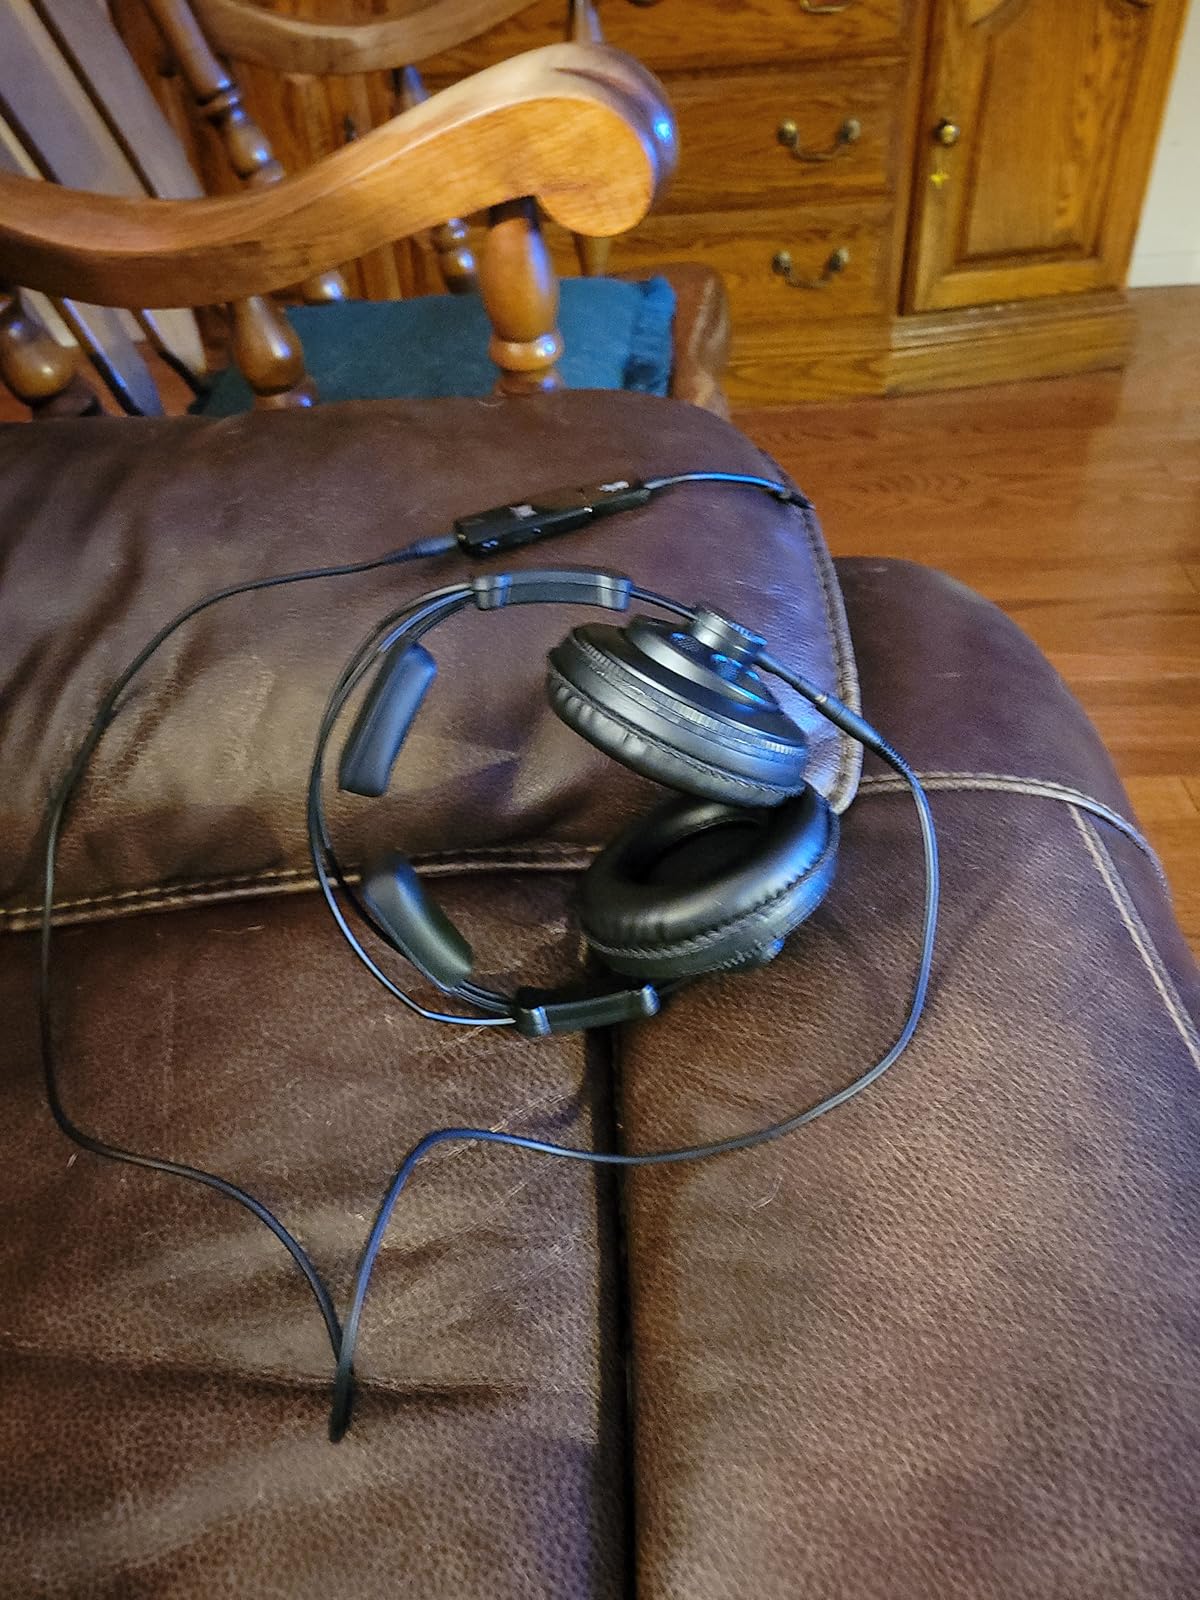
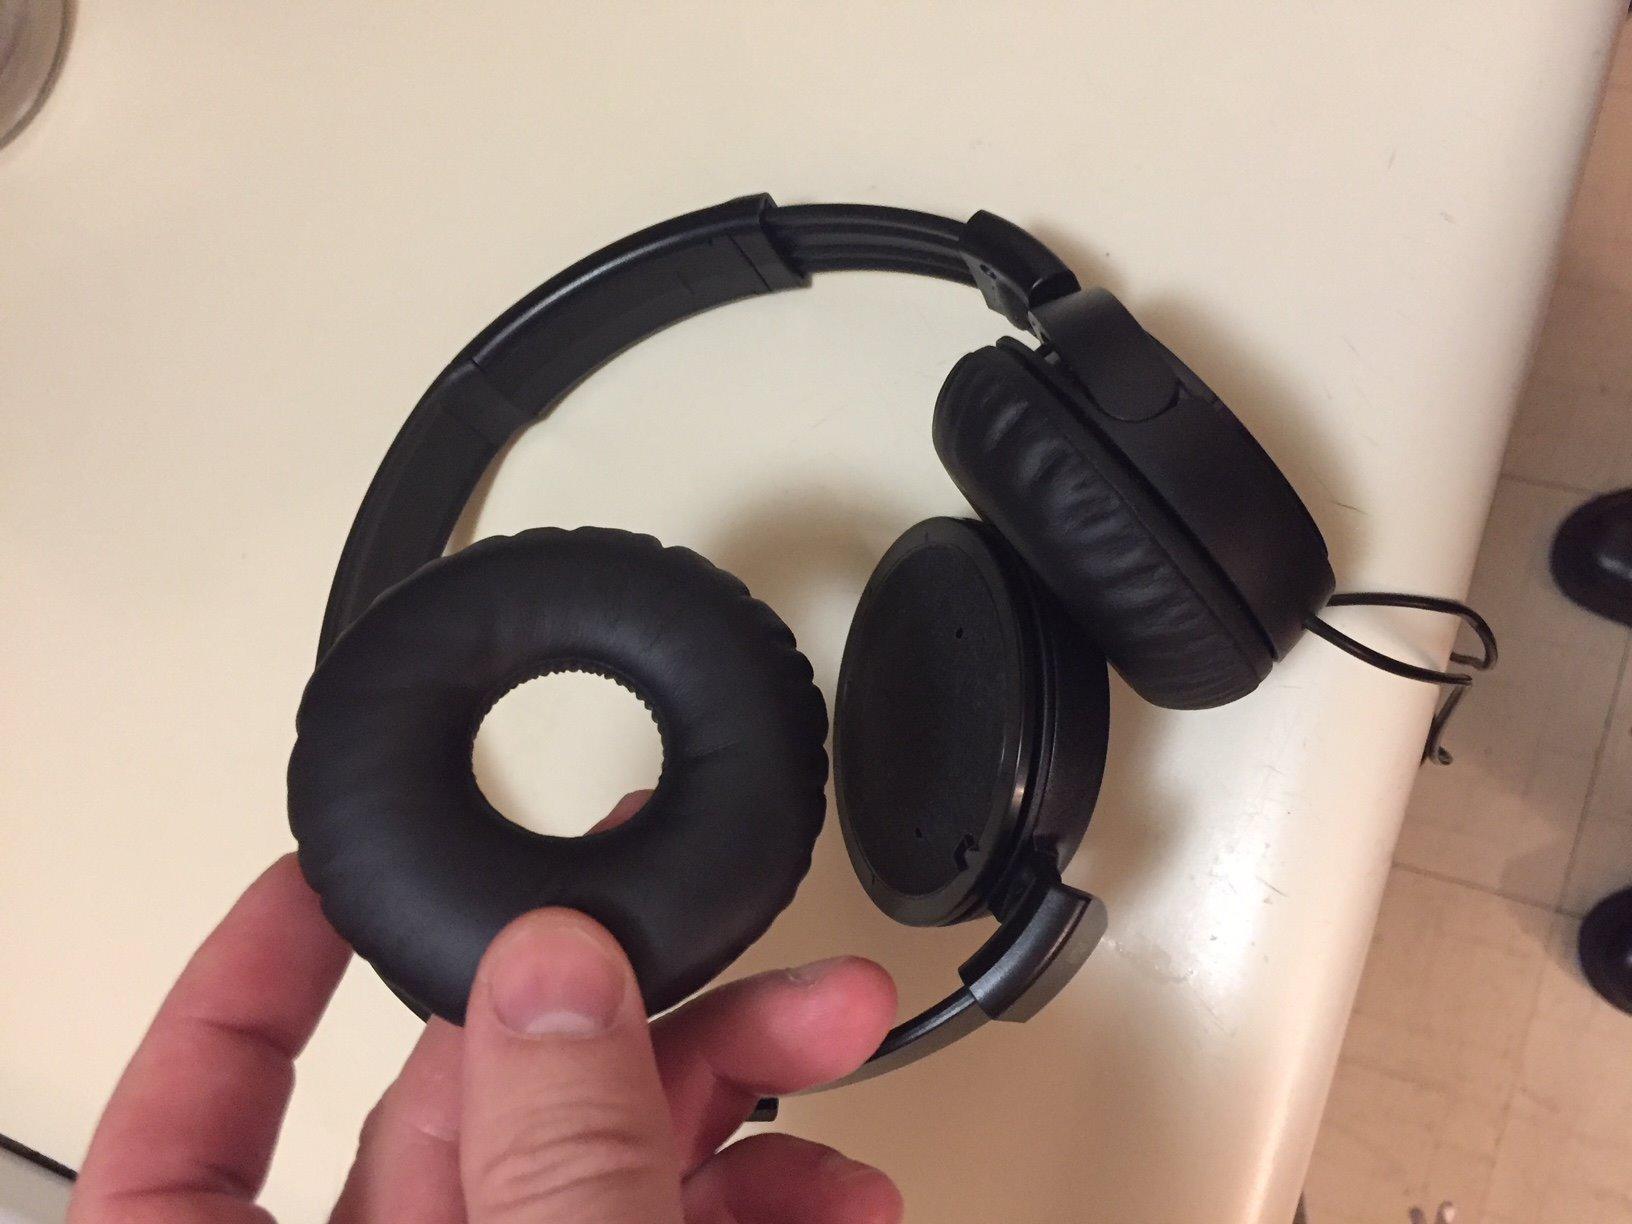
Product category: headphones
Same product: no